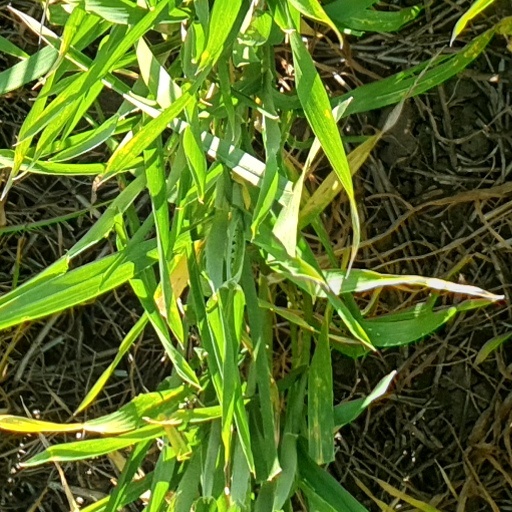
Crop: wheat